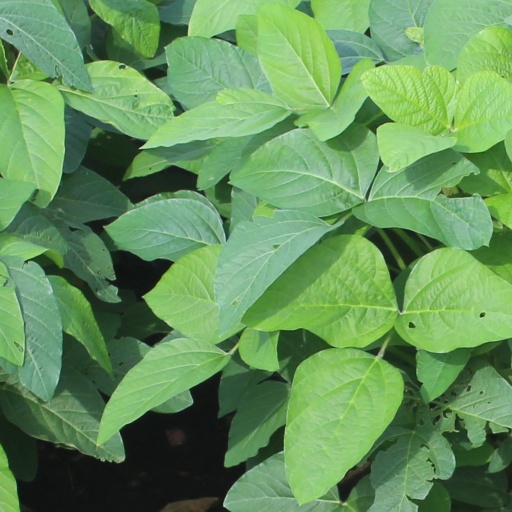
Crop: soybean